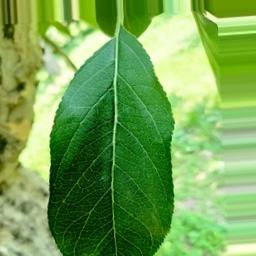
Label: Healthy